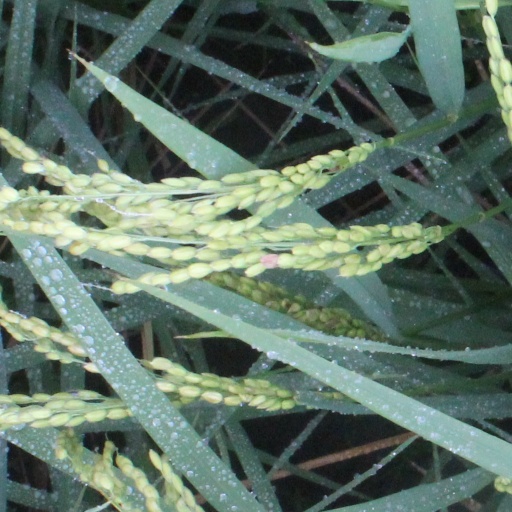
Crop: rice